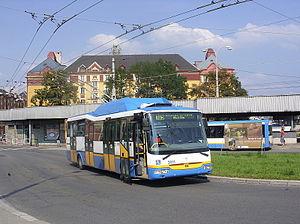
Le trolleybus d'Ostrava dessert la ville d'Ostrava en République tchèque. Ce réseau est exploité par l'entreprise publique Dopravním podnikem Ostrava.